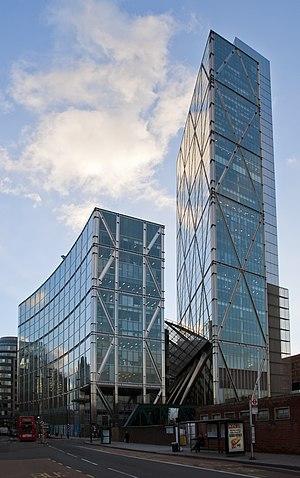
La Broadgate Tower est un gratte-ciel de Londres, situé dans le quartier de La City, au 201 Bishopsgate.